Wildlife of Antarctica

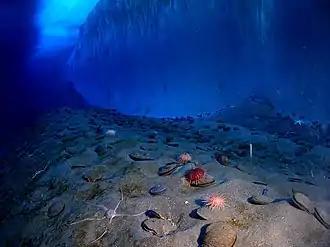
Underwater in McMurdo Sound, including the sea urchin "Sterechinus neumayeri", brittle star "Ophionotus victoriae", scallop "Adamussium colbecki" and other animals

Many aquatic mollusks are present in Antarctica. Bivalves such as "Adamussium colbecki" move around on the seafloor, while others such as "Laternula elliptica" live in burrows filtering the water above. There are around 70 cephalopod species in the Southern Ocean, the largest of which is the colossal squid ("Mesonychoteuthis hamiltoni"), which at up to is among the largest invertebrates in the world. Squid make up most of the diet of some animals, such as gray-headed albatrosses and sperm whales, and the warty squid ("Moroteuthis ingens") is one of the subantarctic's most preyed upon species by vertebrates.